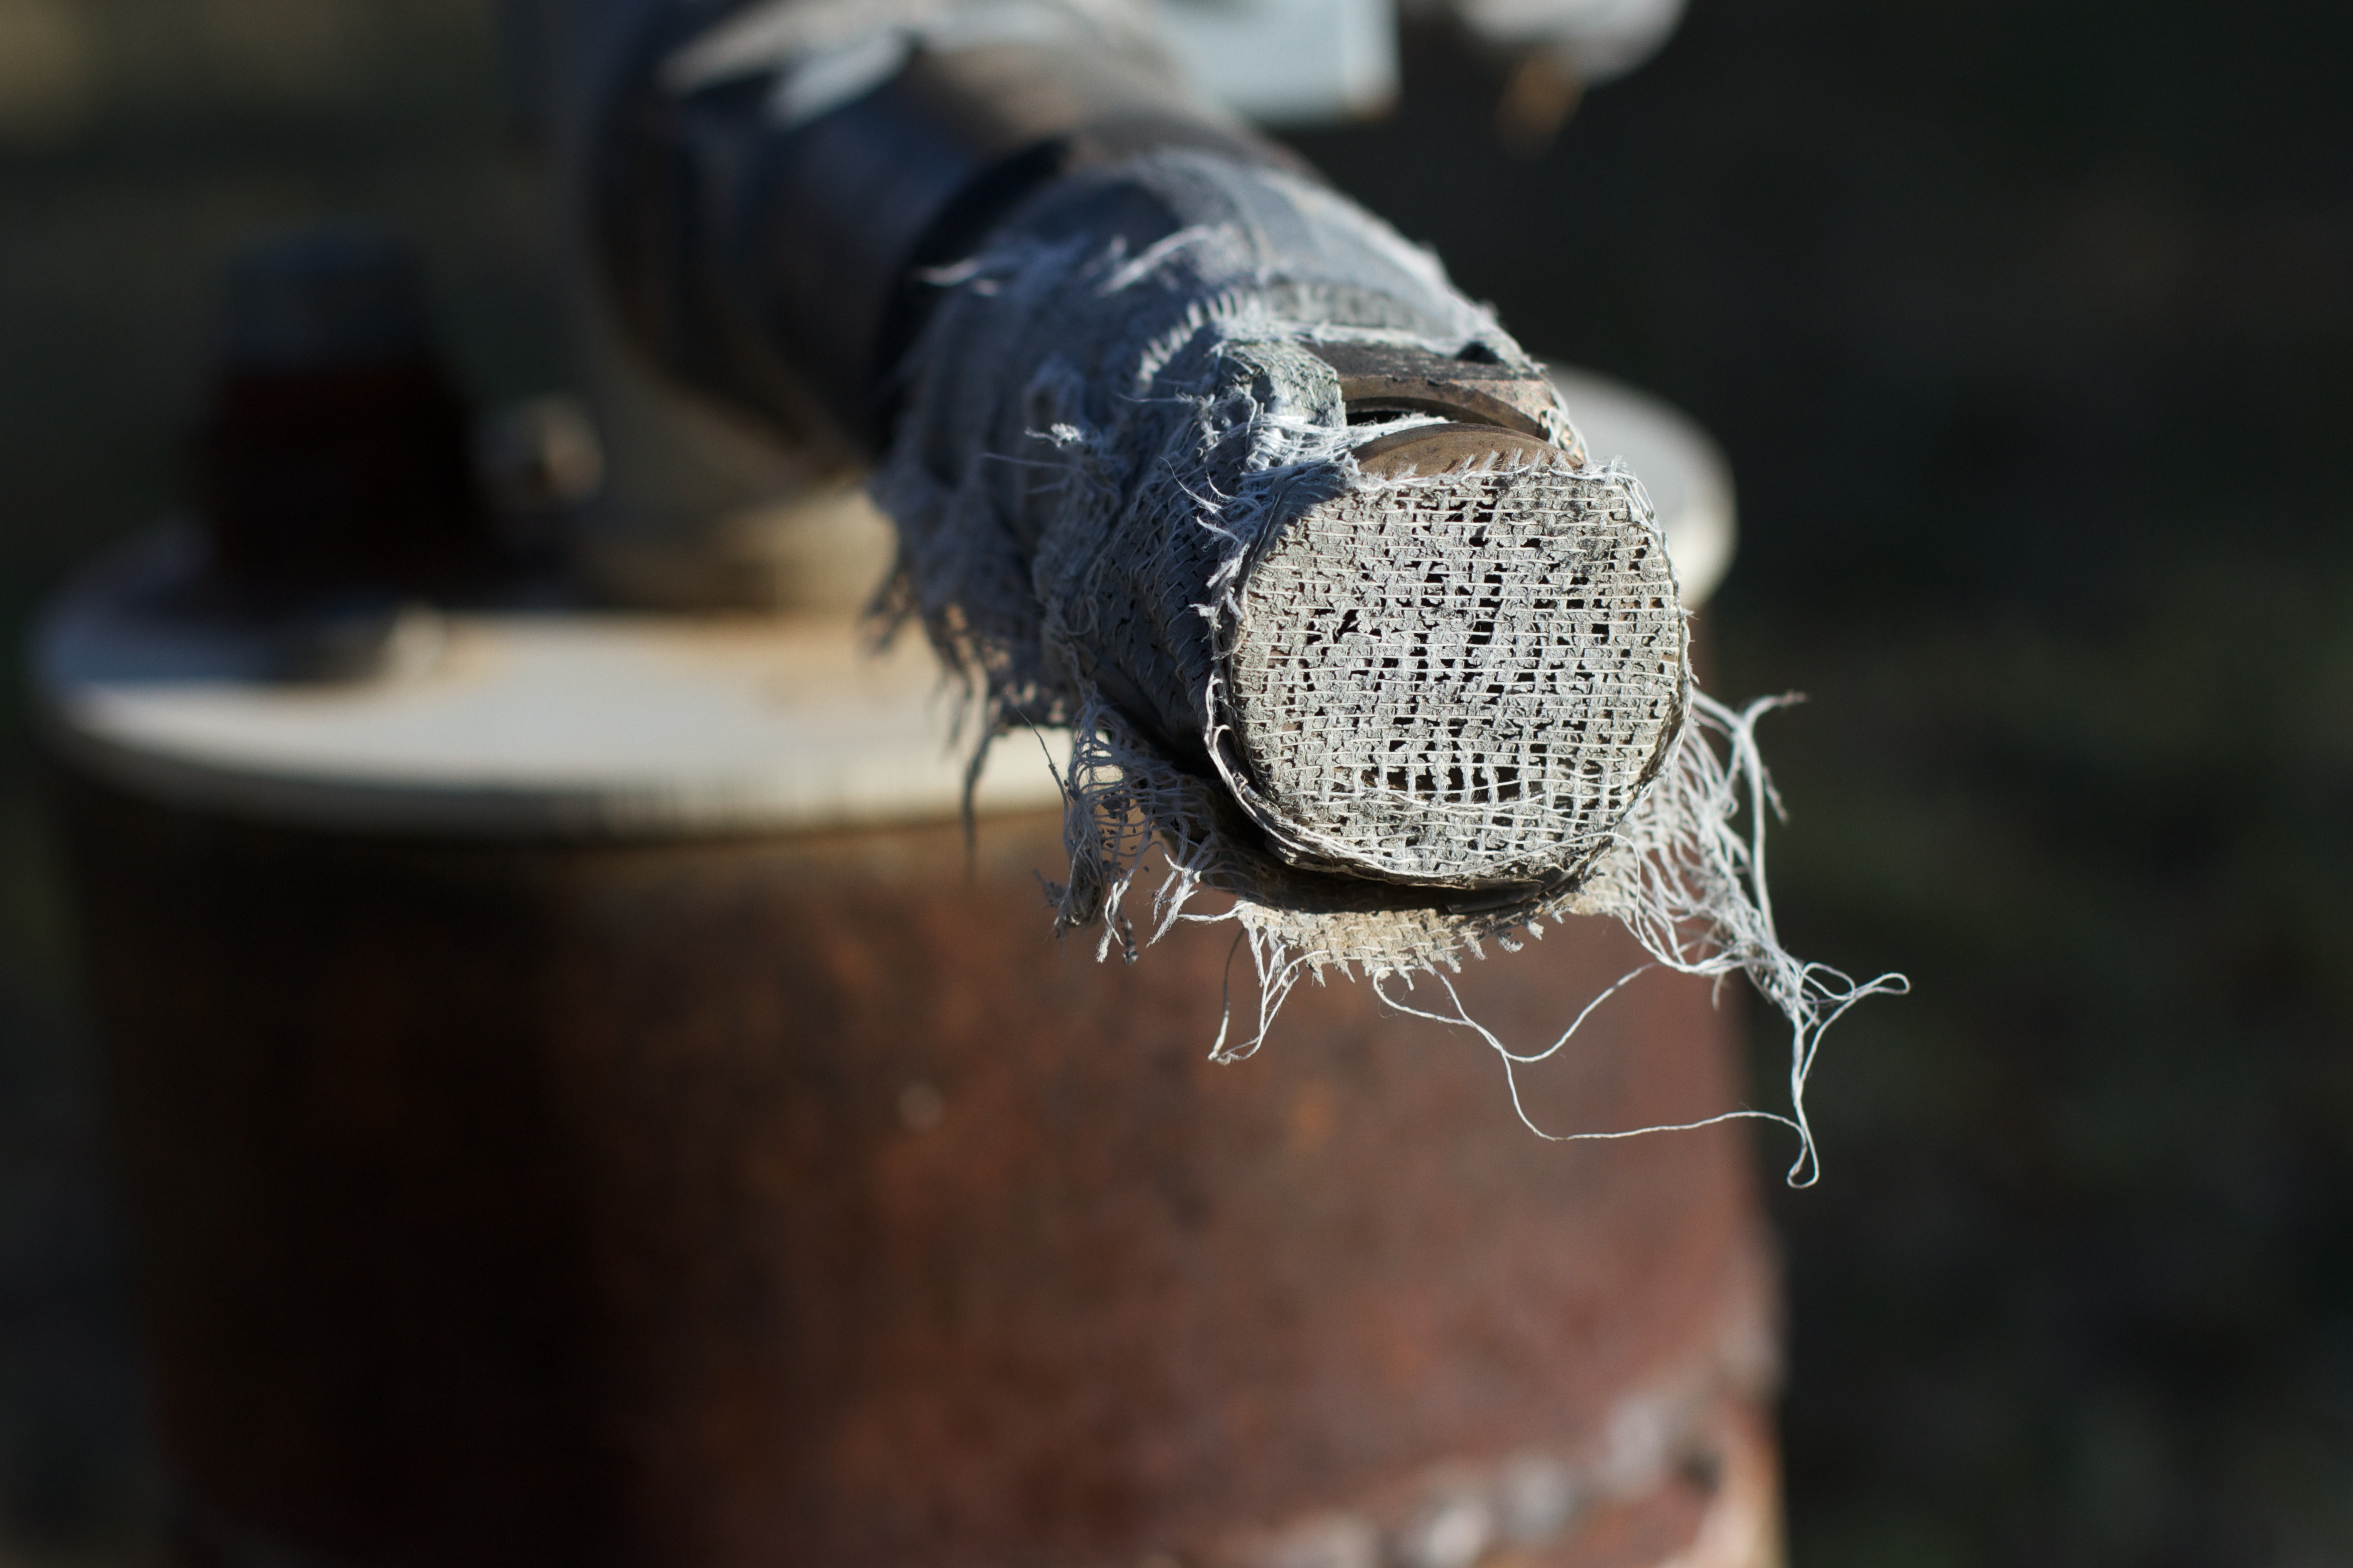
hand, photography, close up, photograph, dailycreate, tdc1186, macro photography